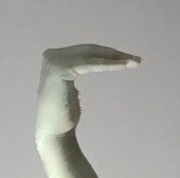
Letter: haa